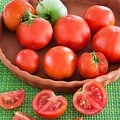
Label: tomato